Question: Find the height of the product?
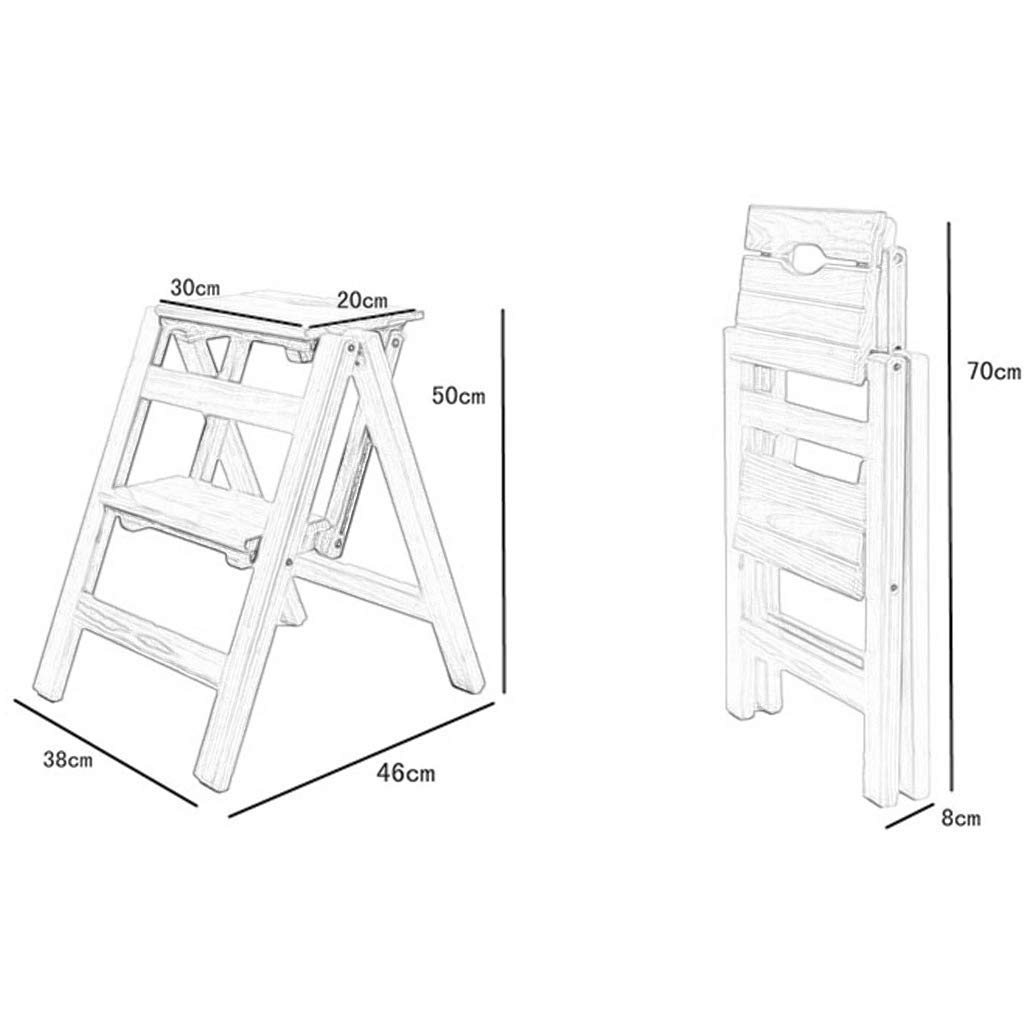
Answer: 50.0 centimetre